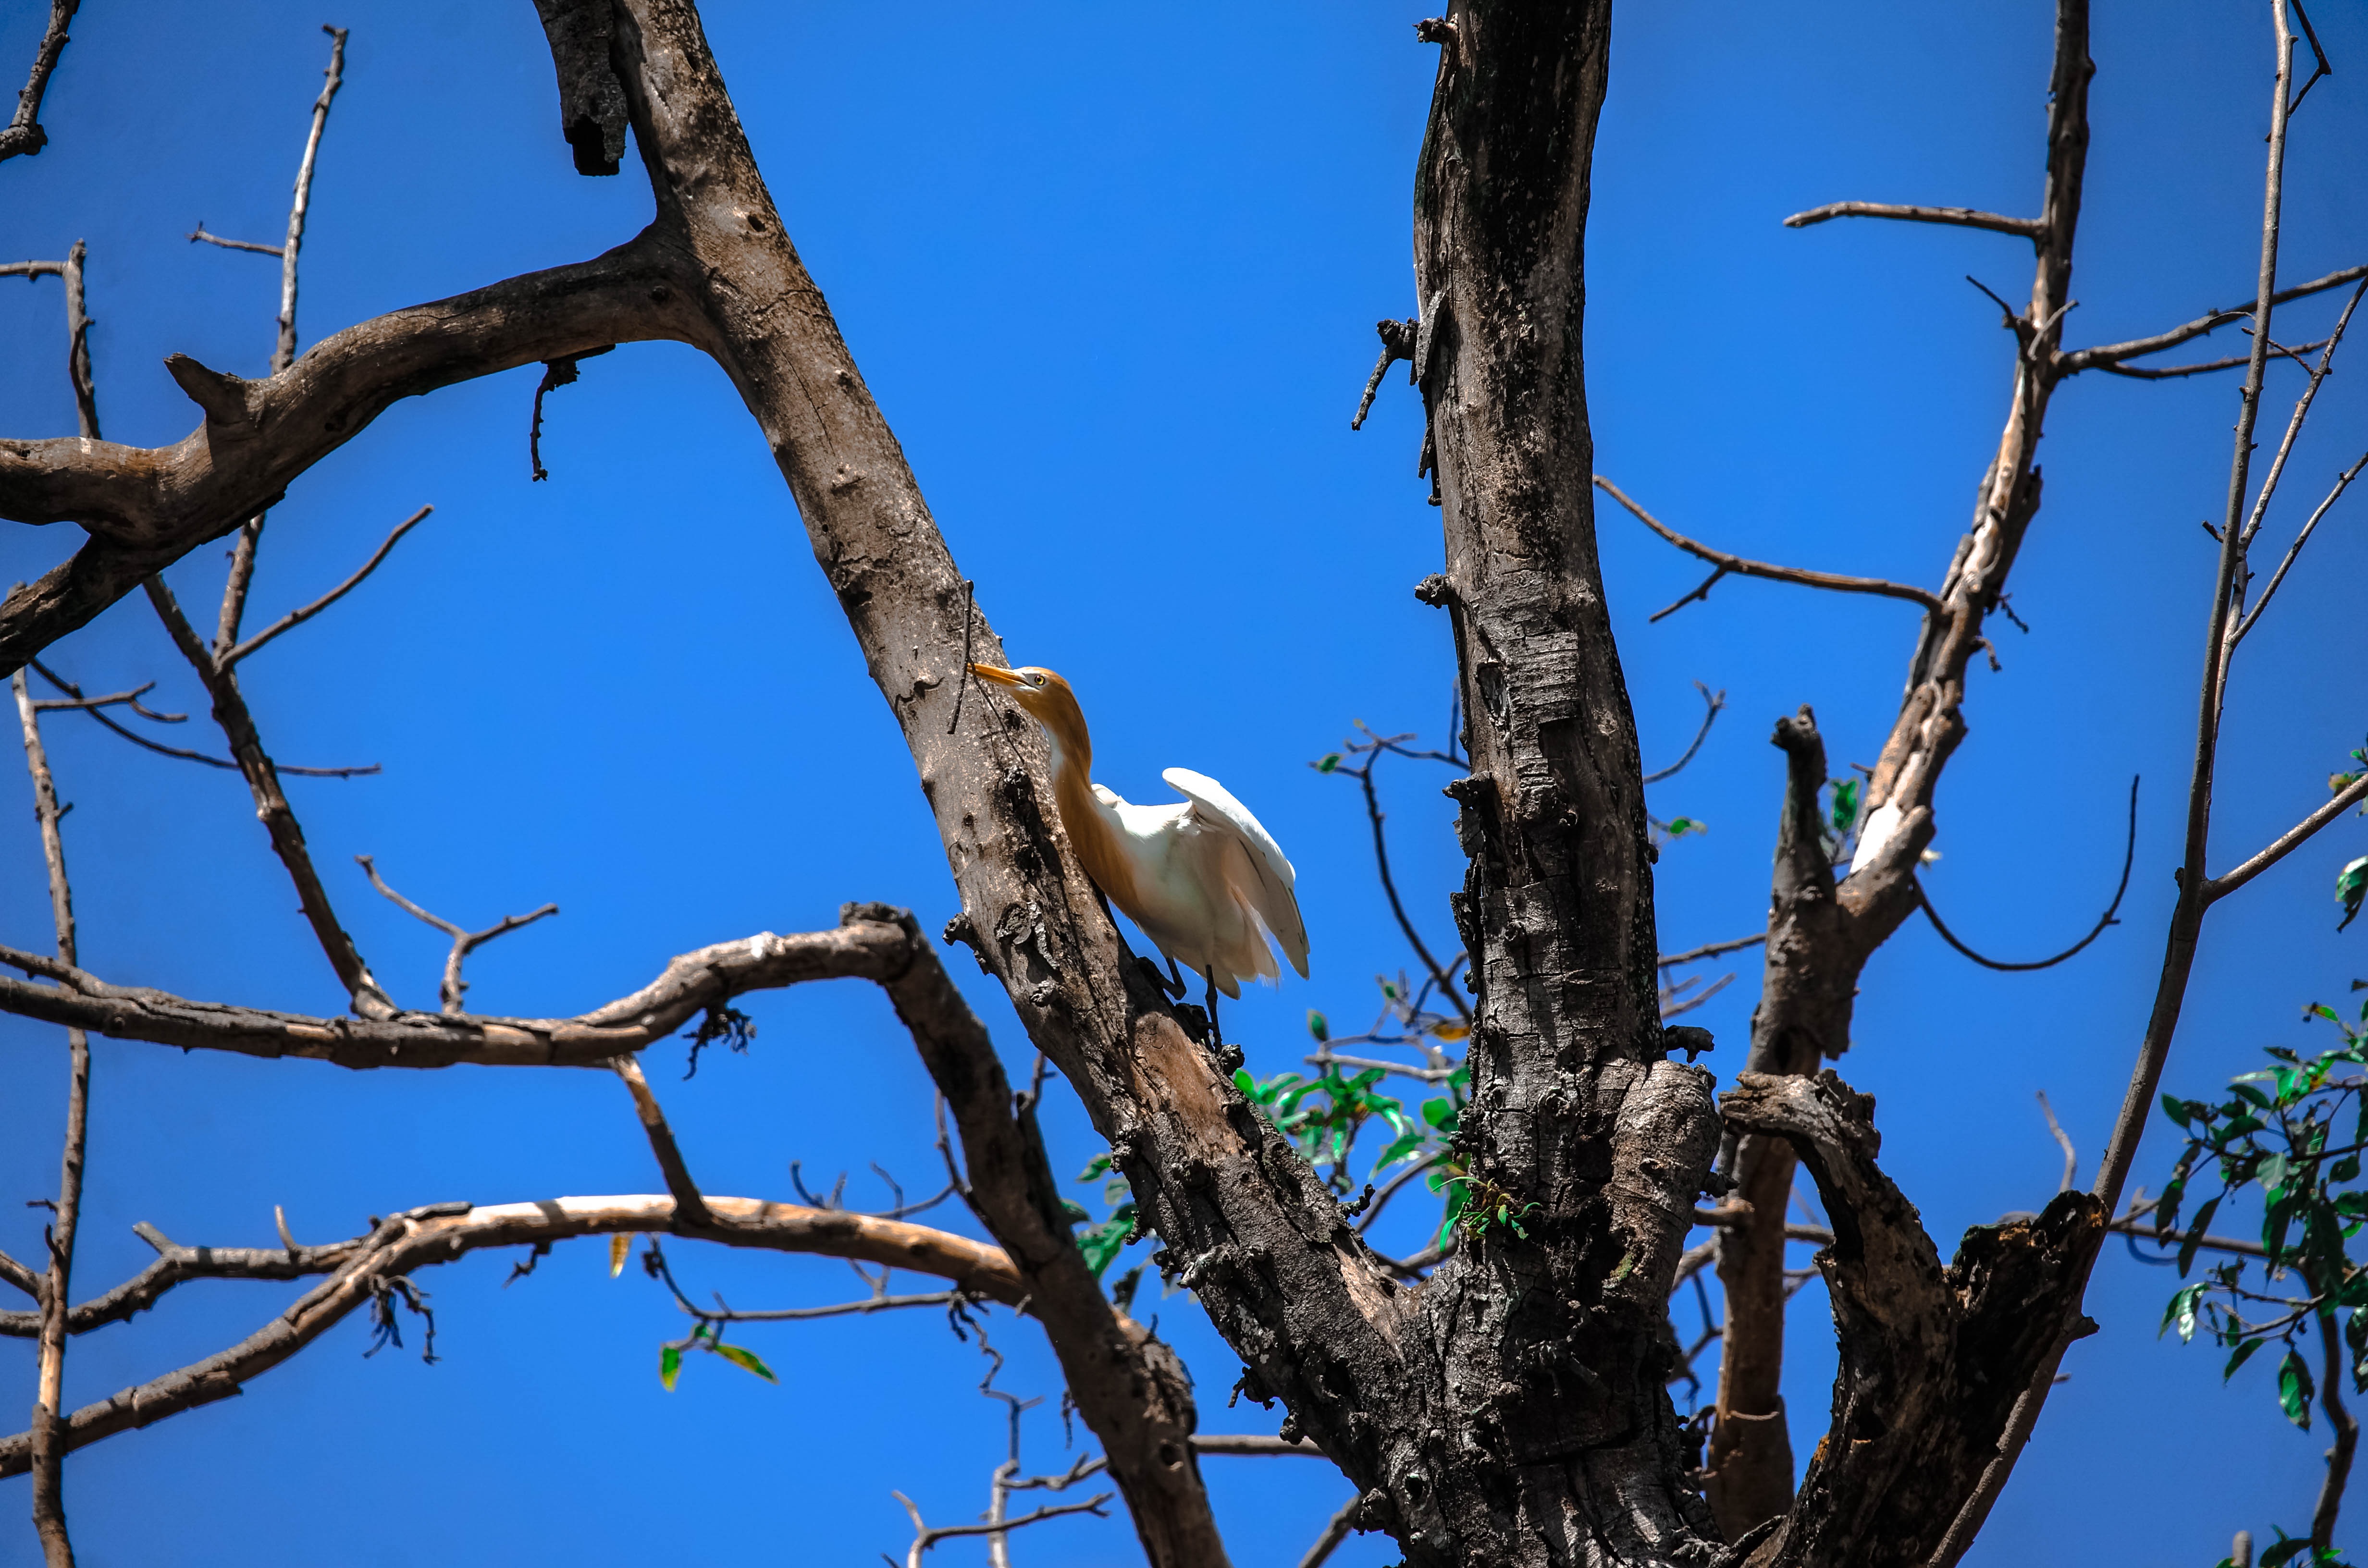
tree, nature, branch, winter, bird, sky, flying, wildlife, spring, blue, fauna, twig, nepal, nepalese, woody plant